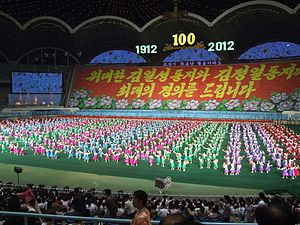
Arirang Mass Games
Arirang Mass Games i 2012
"Arirang Mass Games er en årligt tilbagevendende sportslig som såvel politisk / ideologisk begivenhed, der årligt afholdes på 1. Maj Stadion i Nordkoreas hovedstad Pyongyang. Disse lege, der primært afholdes til ære for Den Kære Leder Kim Jung Il er et spektakulært show, hvor hundredvis af nordkoreanske atleter opfører synkroniserede shows, ofte understøttet med musik og lyseffekter. Interessant under disse lege er den nærmest perfekte synkronisering af atleterne, samt ikke mindst kulisserne, der består af tusindvis af nordkoreanere, der hver især holder en papplade, så hele kulissen tilsammen udgør ét stort billede. Disse håndholdte plader skiftes ud løbende under legene og det muliggøres derved at understege de temaer, atleterne på stadion udfører. Billederne er ofte af propagandamæssig og USA-fjendtlig karakter samt hyldester af både den nuværende leder Kim Jung Il samt ""Den Evige Præsident"", den nu afdøde Kim Il Sung.